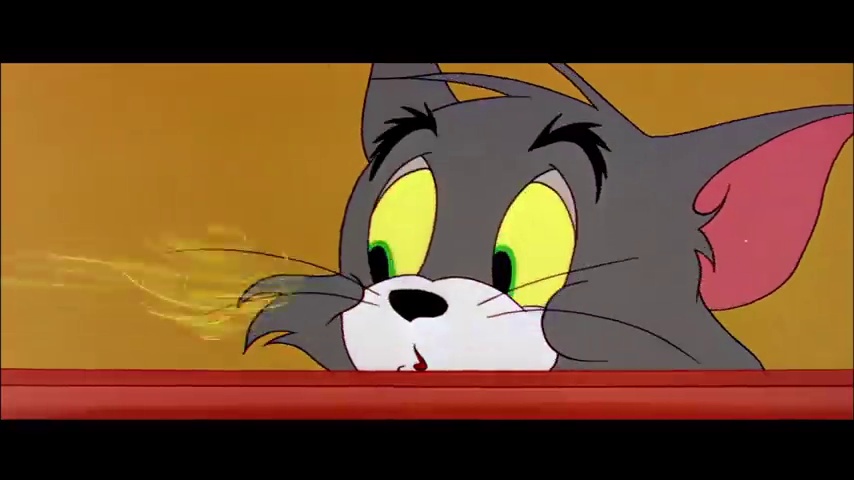
Portrait style: Cartoon Portrait